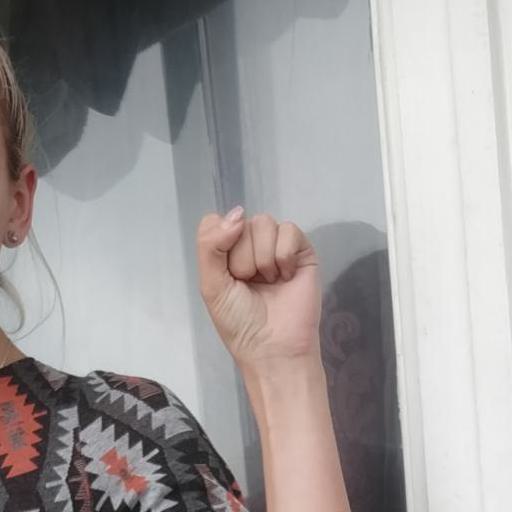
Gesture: fist